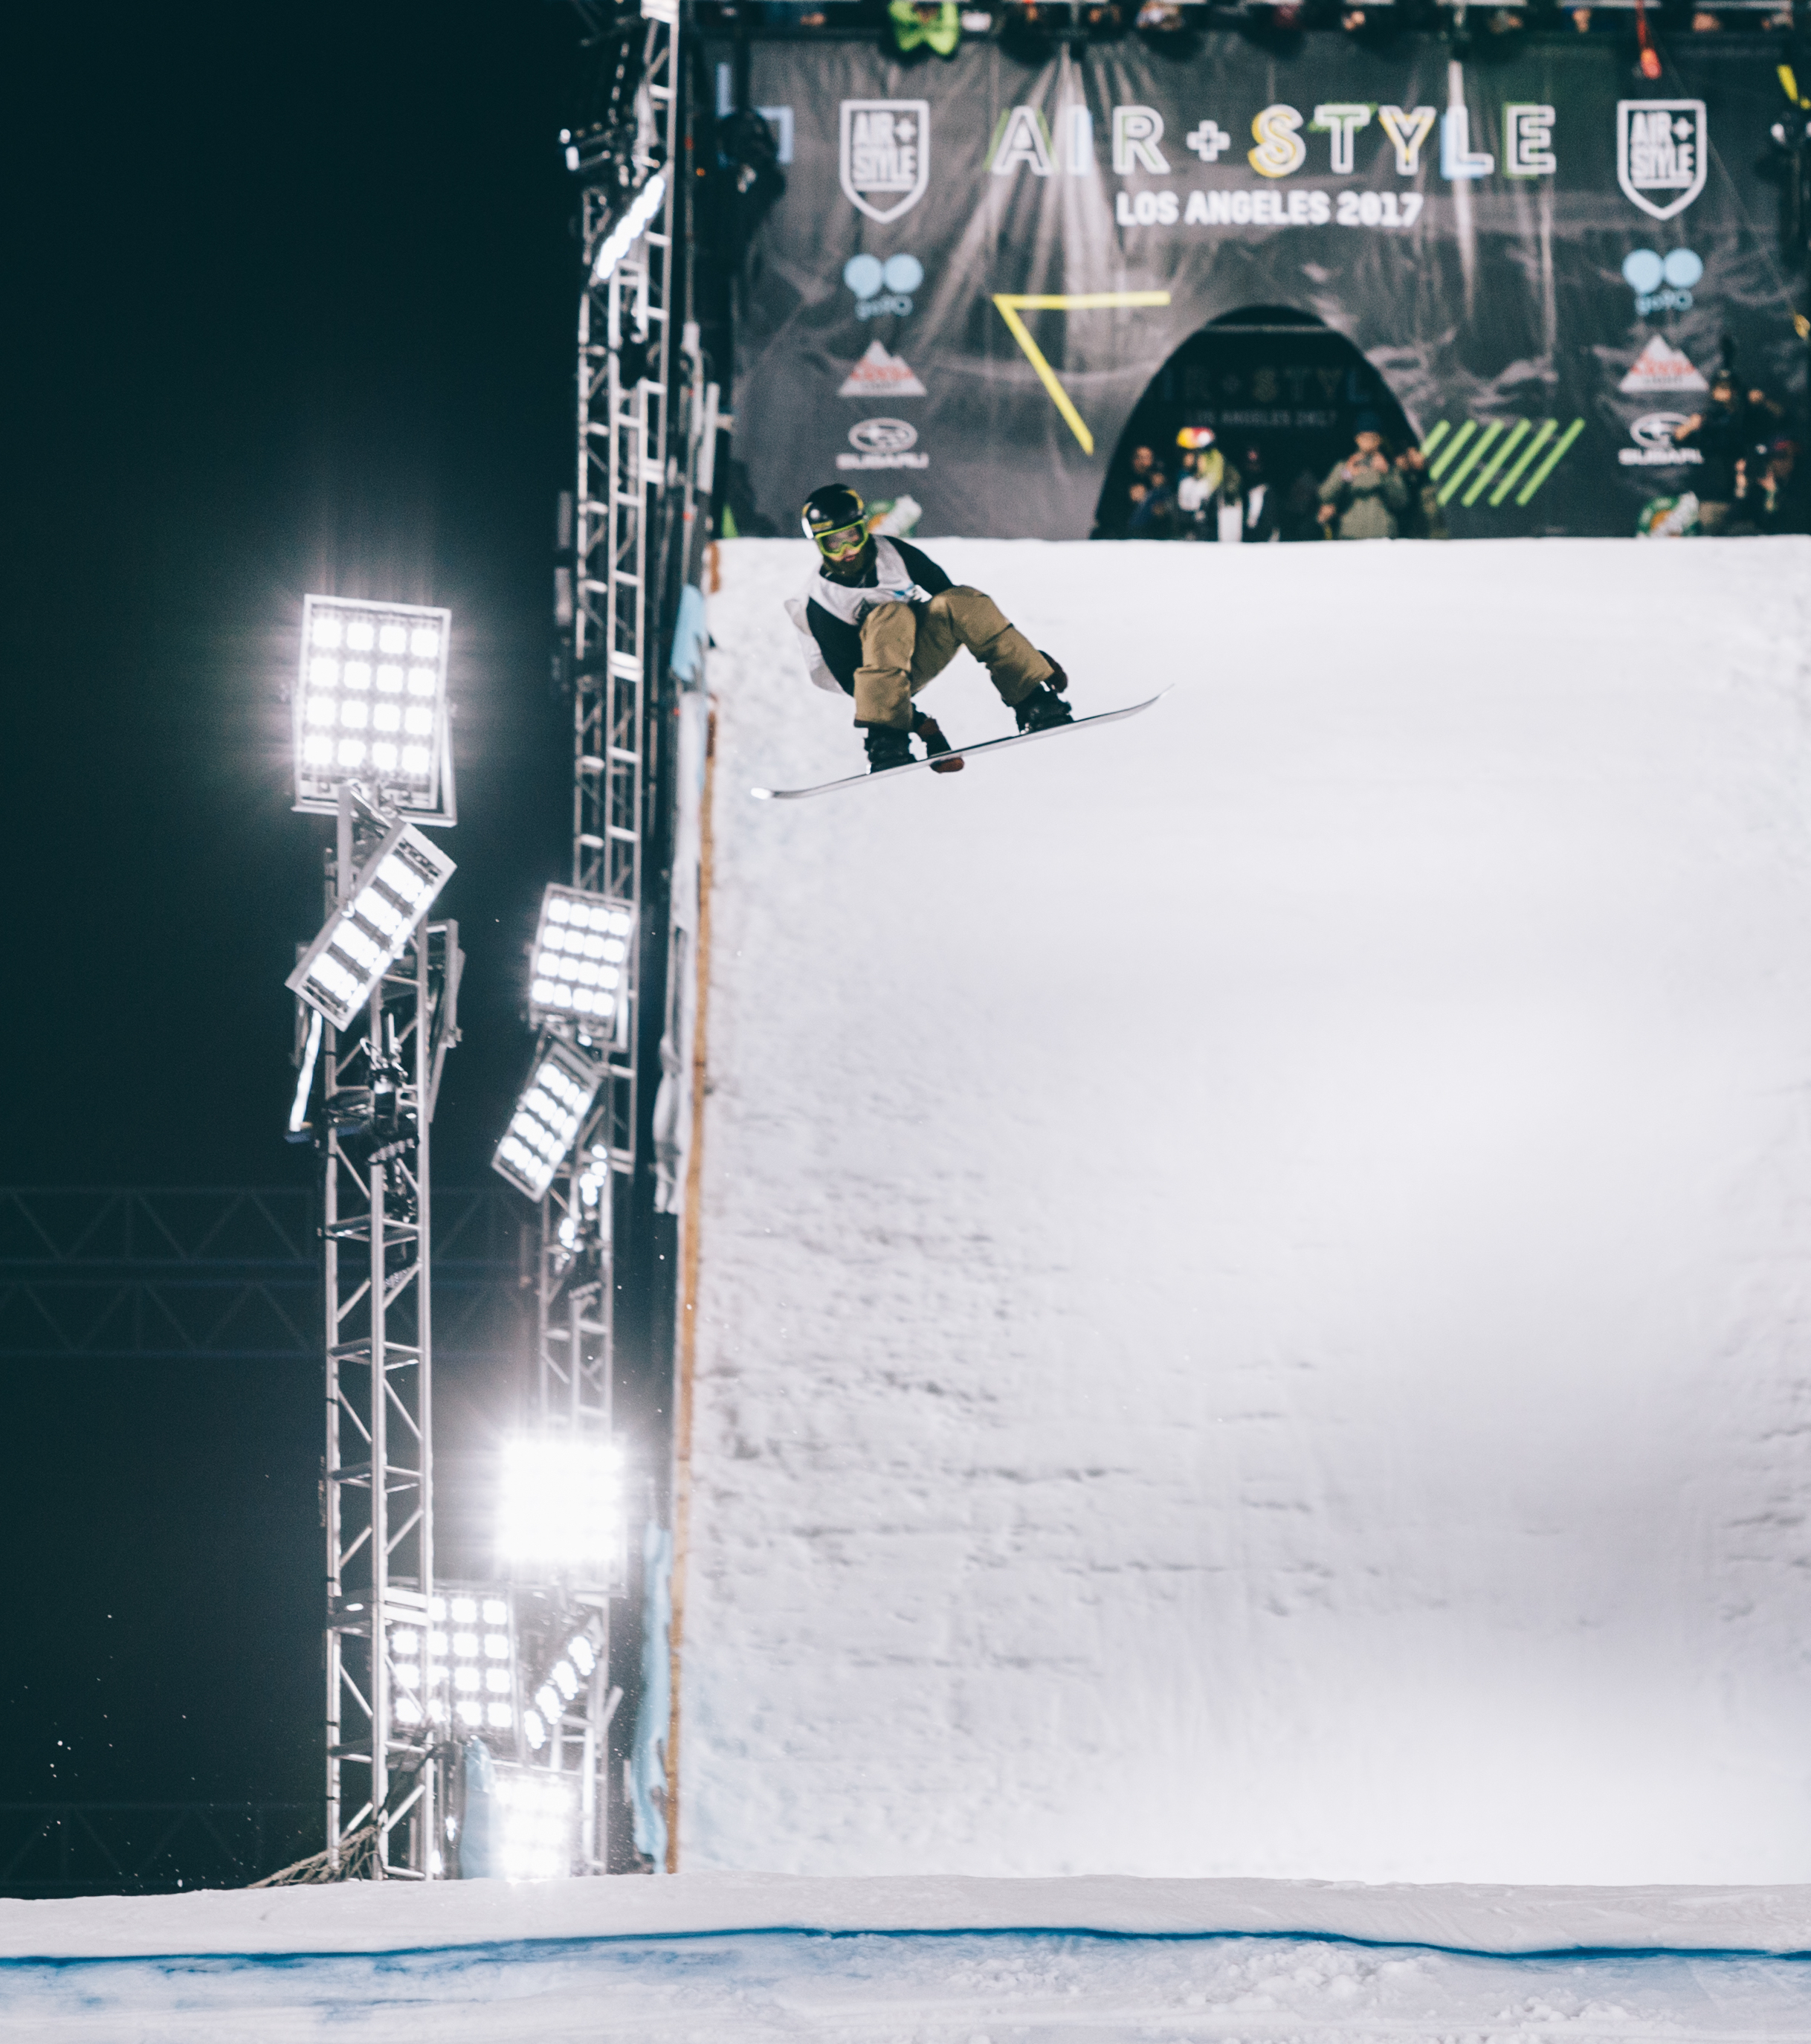
snow, winter, jump, ice, weather, snowboard, season, snowboarder, winter sport, competition, stunt, freezing